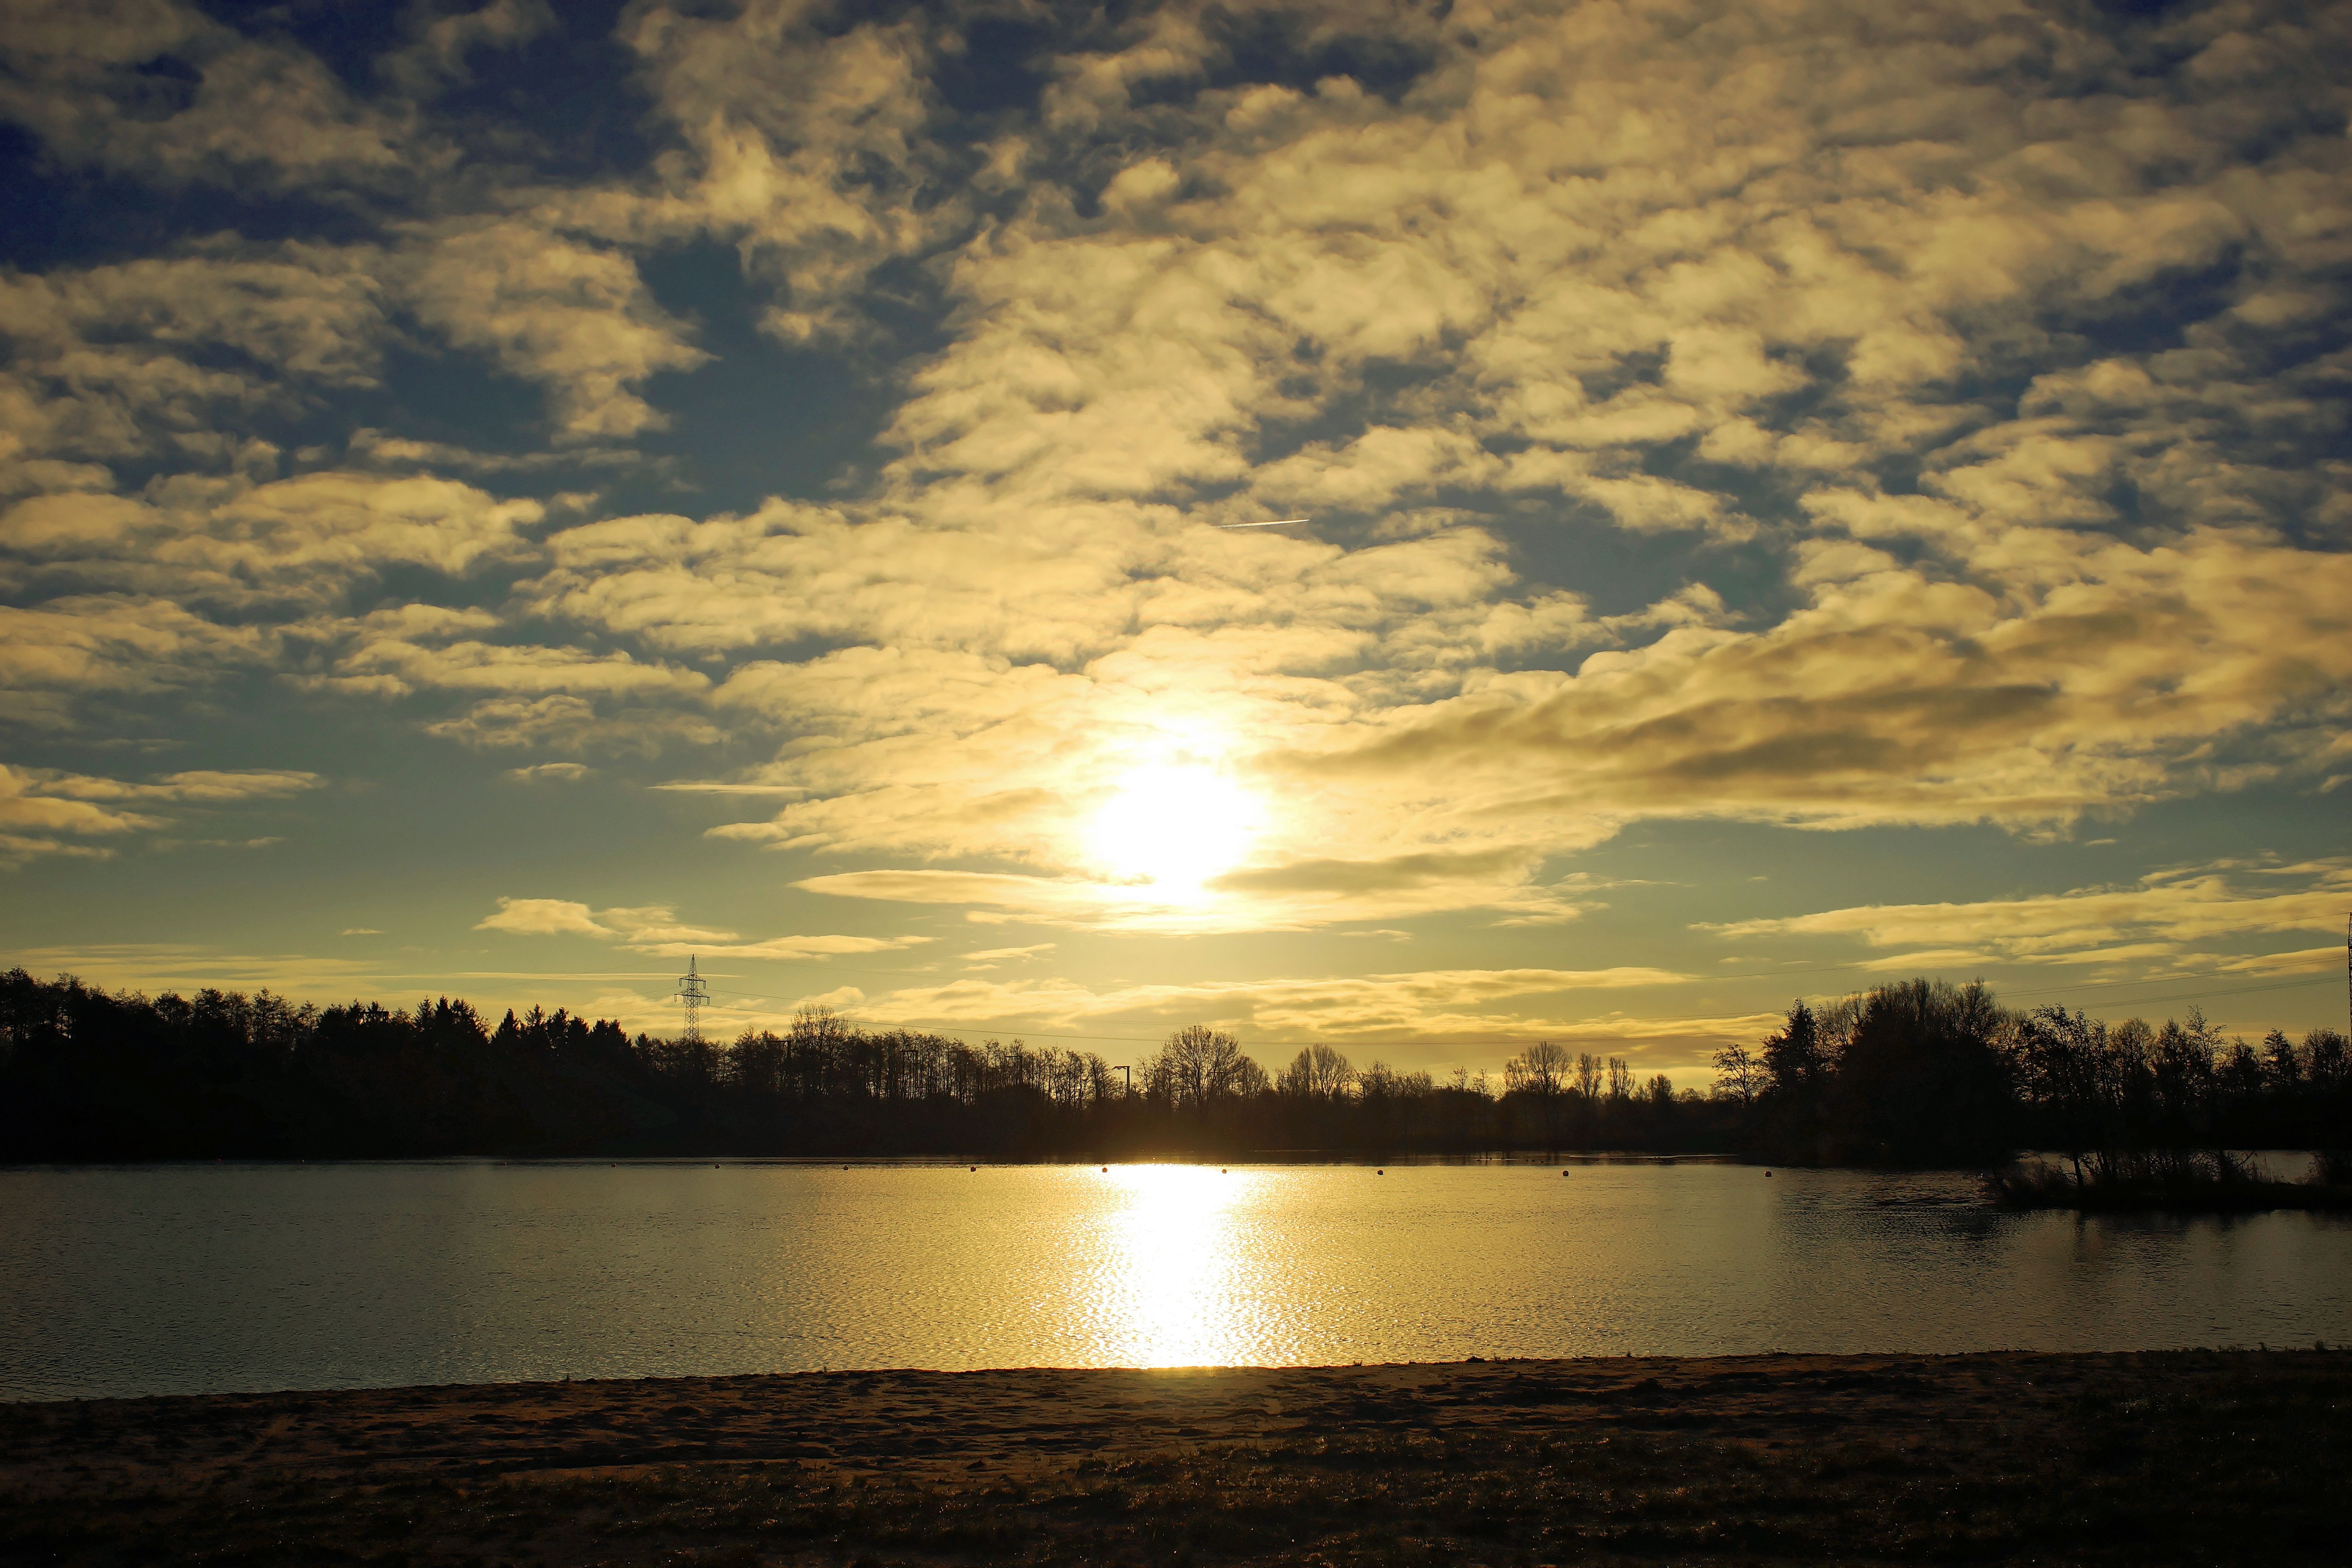
sea, water, horizon, cloud, sky, sun, sunrise, sunset, sunlight, morning, lake, dawn, river, dusk, evening, reflection, autumn, cool, loneliness, stretch, mood, loch, mirroring, morgenstimmung, morning light, afterglow, east frisia, late autumn